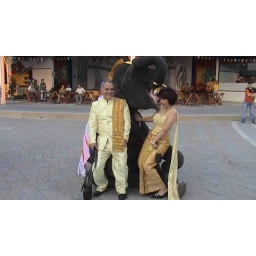
silver anniversari in thailand with beautiful wedding dresses of them.baby elephant is real one